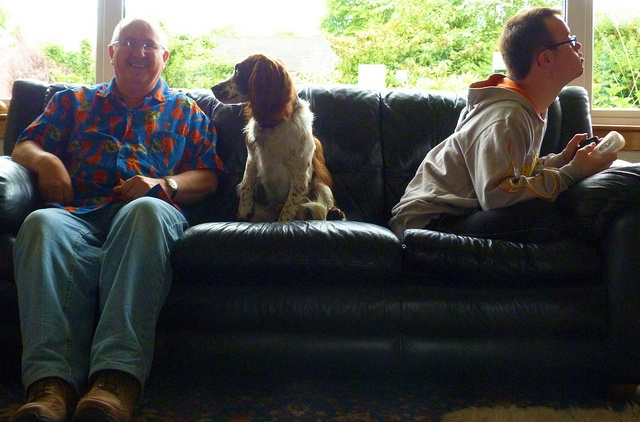
Some guys sitting on a couch with a cute dog.
A man, a boy and a dog sitting on a couch while the boy is playing a video game.
The dog is looking at an old man on the couch.
A man sits on a couch smiling next to a dog as a boy plays a video game.
THERE ARE PEOOLE AND A DOG THAT IS SITTING ON THE COUCH